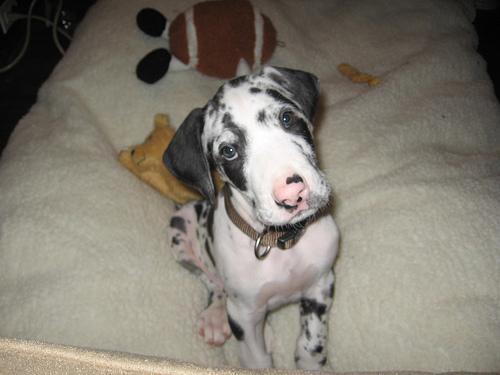
Great_Dane